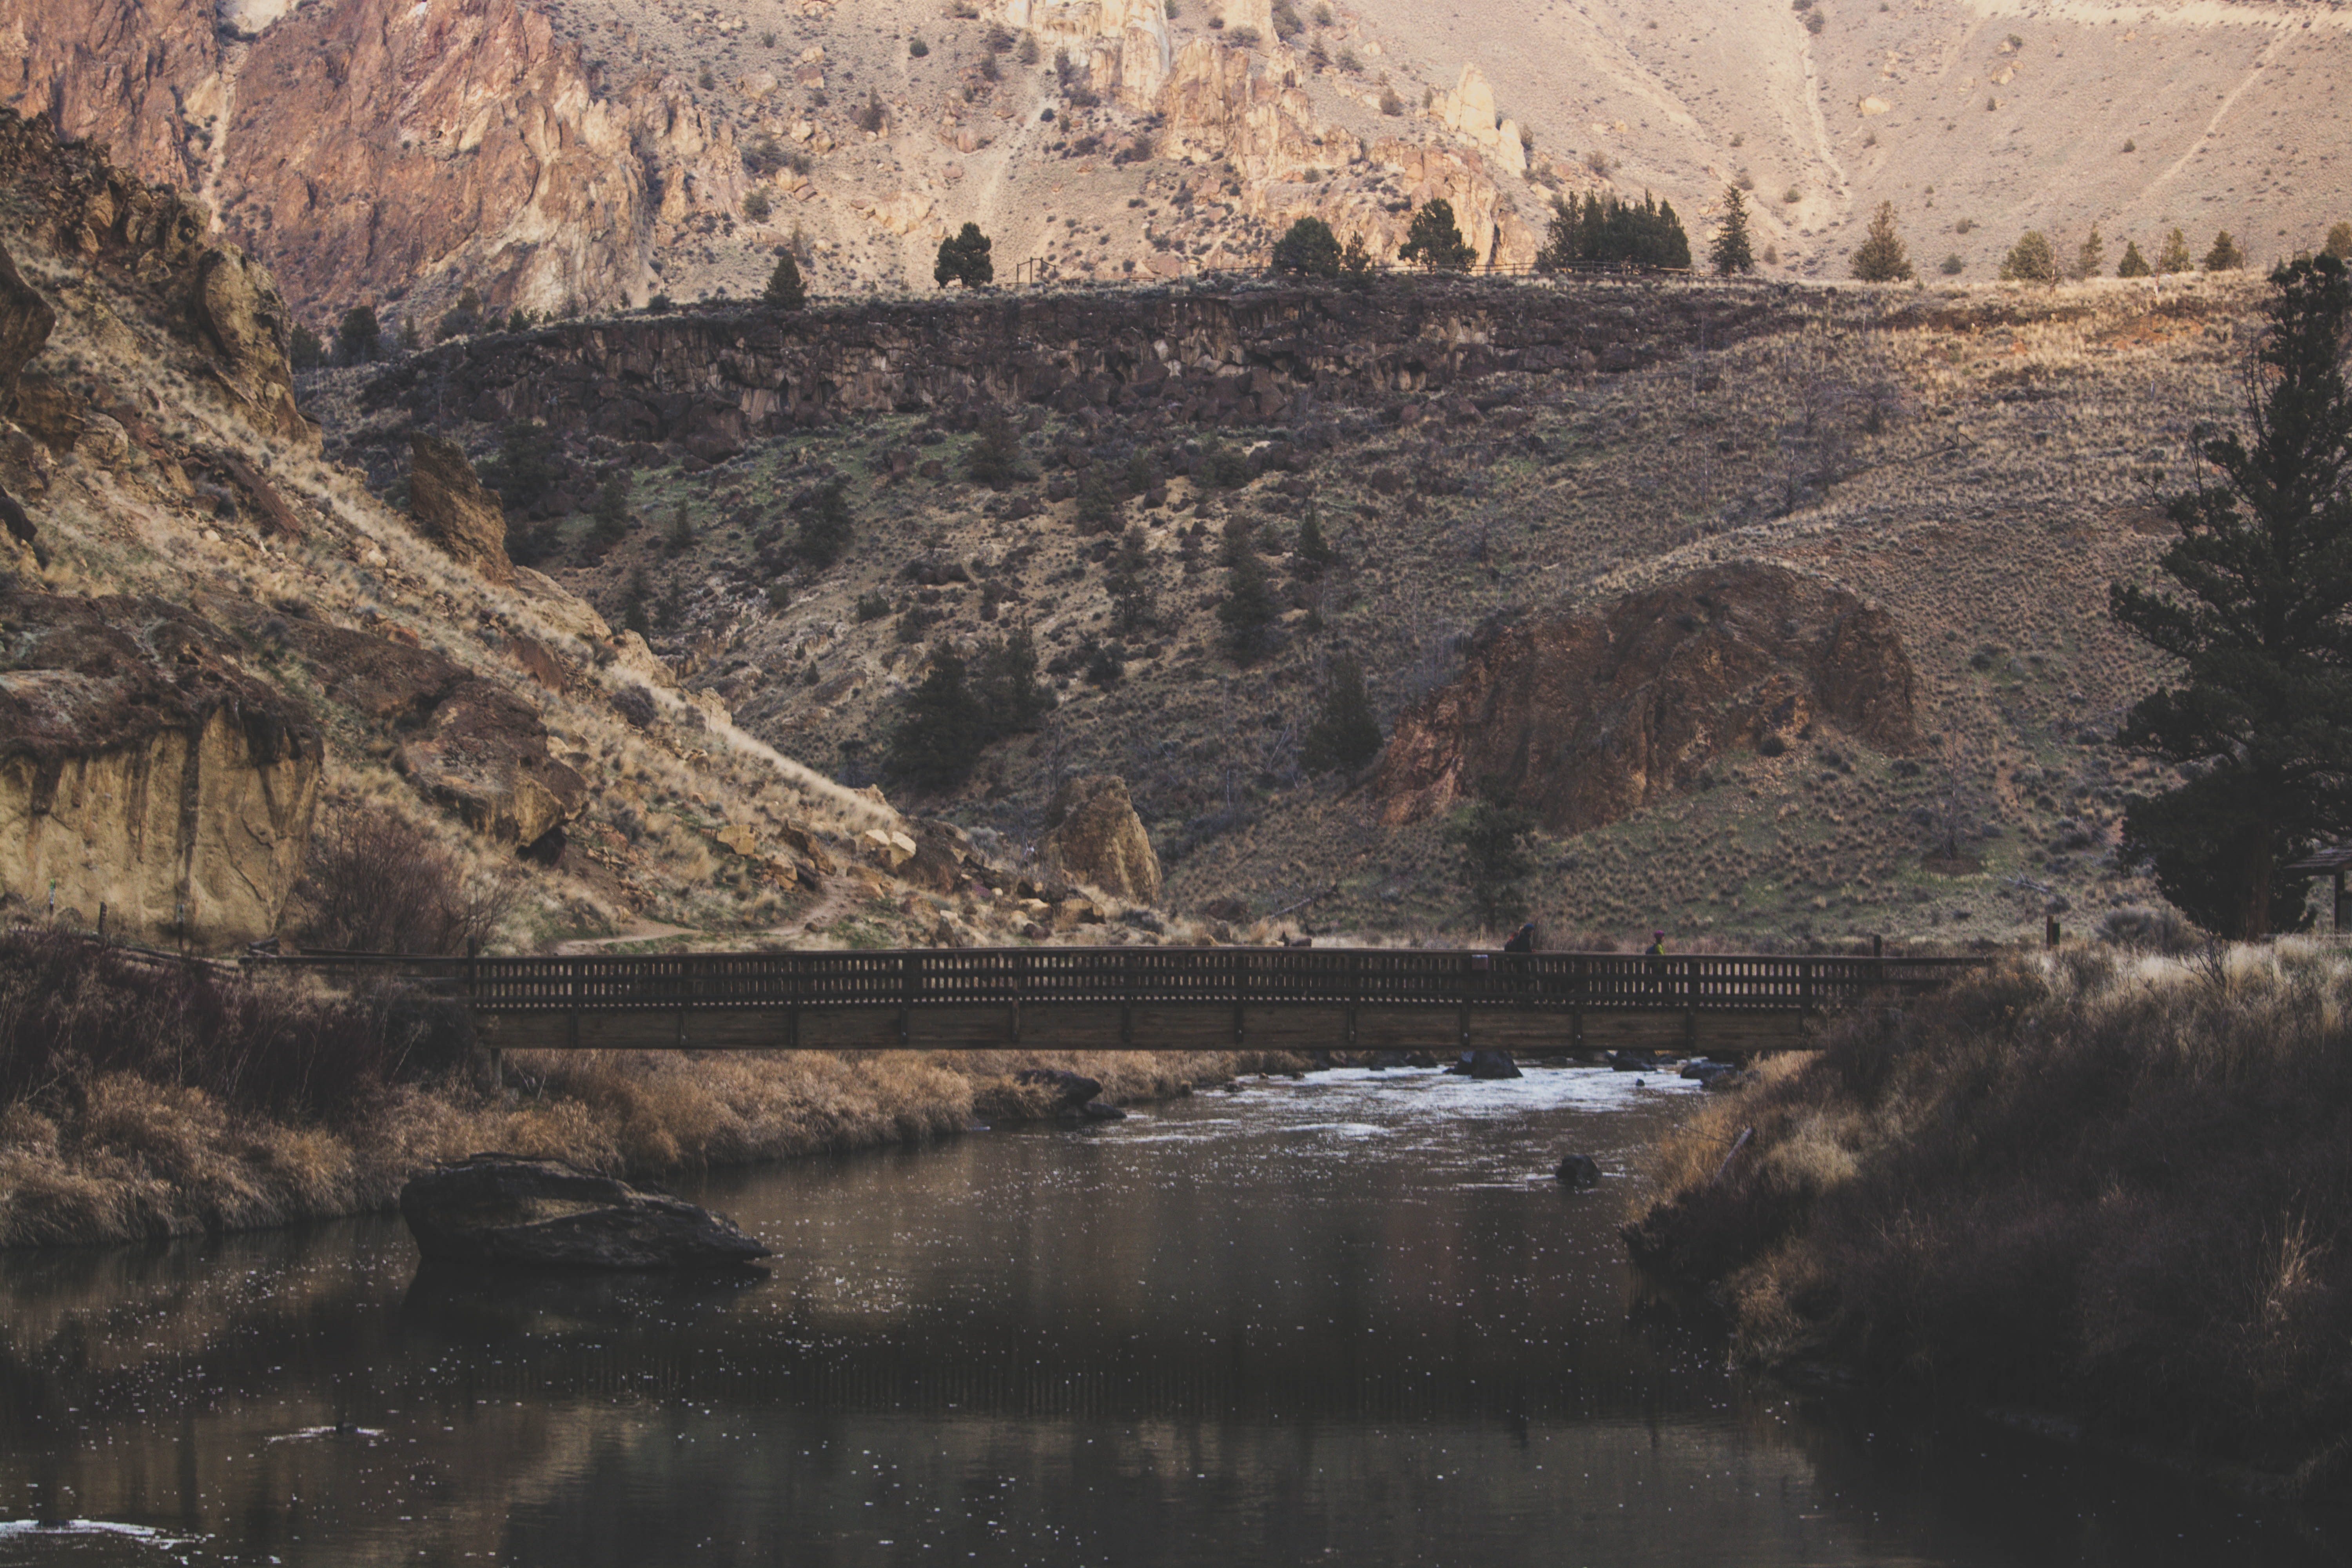
wadi, mountainous landforms, water, formation, river, canyon, geological phenomenon, valley, water resources, geology, bank, sky, fault, badlands, watercourse, reflection, mountain, escarpment, rock, lake, tarn, national park, landscape, cliff, outcrop, narrows, arroyo, terrain, ravine